Dactyloidae

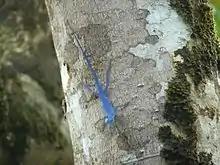
The blue anole is threatened by introduced predators

Traditionally, all the true anoles were included in the genus "Anolis" and some continue to use this treatment, in which case it is the largest genus of reptile. An attempt of dividing this huge genus was already made in 1959–1960, when they were placed in two major groups, the so-called "alpha anoles" (comprising most anole subgroups) and "beta anoles" (equalling today's "Norops"). In the following decades other changes were recommended. This included a proposal to recognize four genera, "Anolis", "Chamaeleolis", "Chamaelinorops" and "Phenacosaurus", in 1976. In 1986, it was proposed that eight should be recognized: the four from 1976, and "Ctenonotus", "Dactyloa", "Norops" and "Semiurus" (the last was later replaced by its senior synonym "Xiphosurus"). These changes were adopted by some and rejected by others, who continued placing all in "Anolis". In 1998–1999, the first comprehensive molecular studies of the anoles were published, confirming the earlier suspicion that the so-called "beta anoles" are a monophyletic group, but the "alpha anoles" are not. Furthermore, the genus splits proposed in 1976 and 1986 caused problems, as the narrowly defined "Anolis" was not monophyletic. In 2004, a major review based on several types of data (both molecular and morphological) revealed several groups and partially confirmed the genetic results from 1998 to 1999. No major changes were proposed and all anoles were maintained in a broadly defined "Anolis". Two recent studies, primarily genetic and published in 2012 and 2017, confirmed several of the groups found in earlier studies, but rejected others. They found that the anoles fall into eight primary clades. Some of these can be further subdivided: For example, "Chamaeleolis" (from Cuba) is one of two subclades within "Xiphosurus" and it is sometimes considered a valid genus (in which case "Xiphosurus" is restricted to Hispaniola, Puerto Rico and nearby smaller islands). In contrast, the earlier proposed genus "Phenacosaurus" (from the Andes and tepui highlands in northwestern South America) is now included in "Dactyloa". The phylogenetic position of most species is clear, but in a few the available evidence is conflicting and/or labelled with considerable statistic uncertainty.